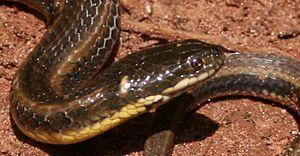
Helicops est un genre de serpents de la famille des Dipsadidae.
Helicops infrataeniatus est une espèce de serpents de la famille des Dipsadidae.